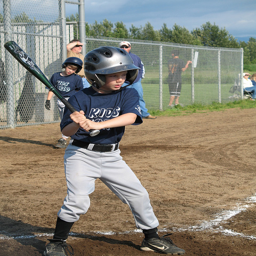
a little boy that has a baseball bat on a field
A boy in baseball uniform holding a baseball bat.
A fence separates three people seen inside the dugout.  One young boy is in the batters box with his bat ready and another one is standing behind him and a man has his hand up to block the sun and is looking off to the distance.
A young person holding a bat at home plate.
A young boy wearing a helmet is holding a baseball bat.